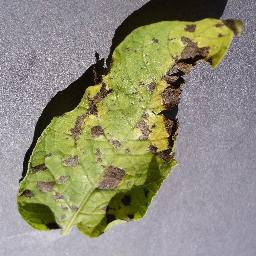
Label: Potato___Early_blight